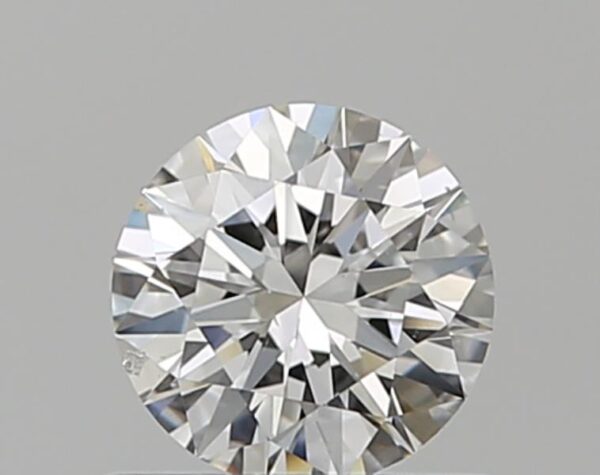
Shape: round
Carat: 0.5
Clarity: SI1
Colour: G
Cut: EX
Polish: EX
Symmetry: EX
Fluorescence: N
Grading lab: GIA
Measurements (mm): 5.12 x 5.16 x 3.13